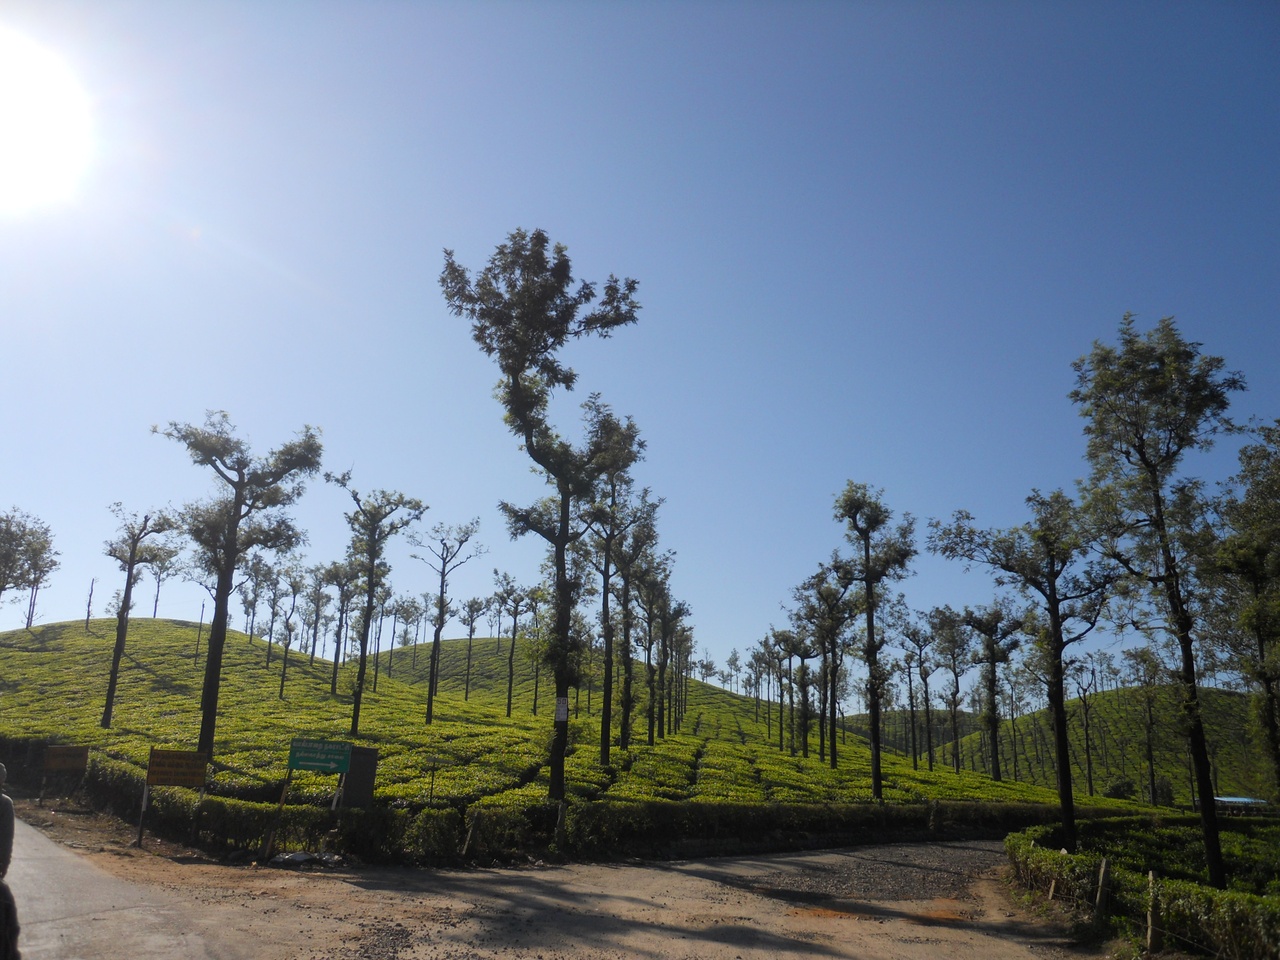
This media file was uploaded as a part of the TamilWiki Media Contest.